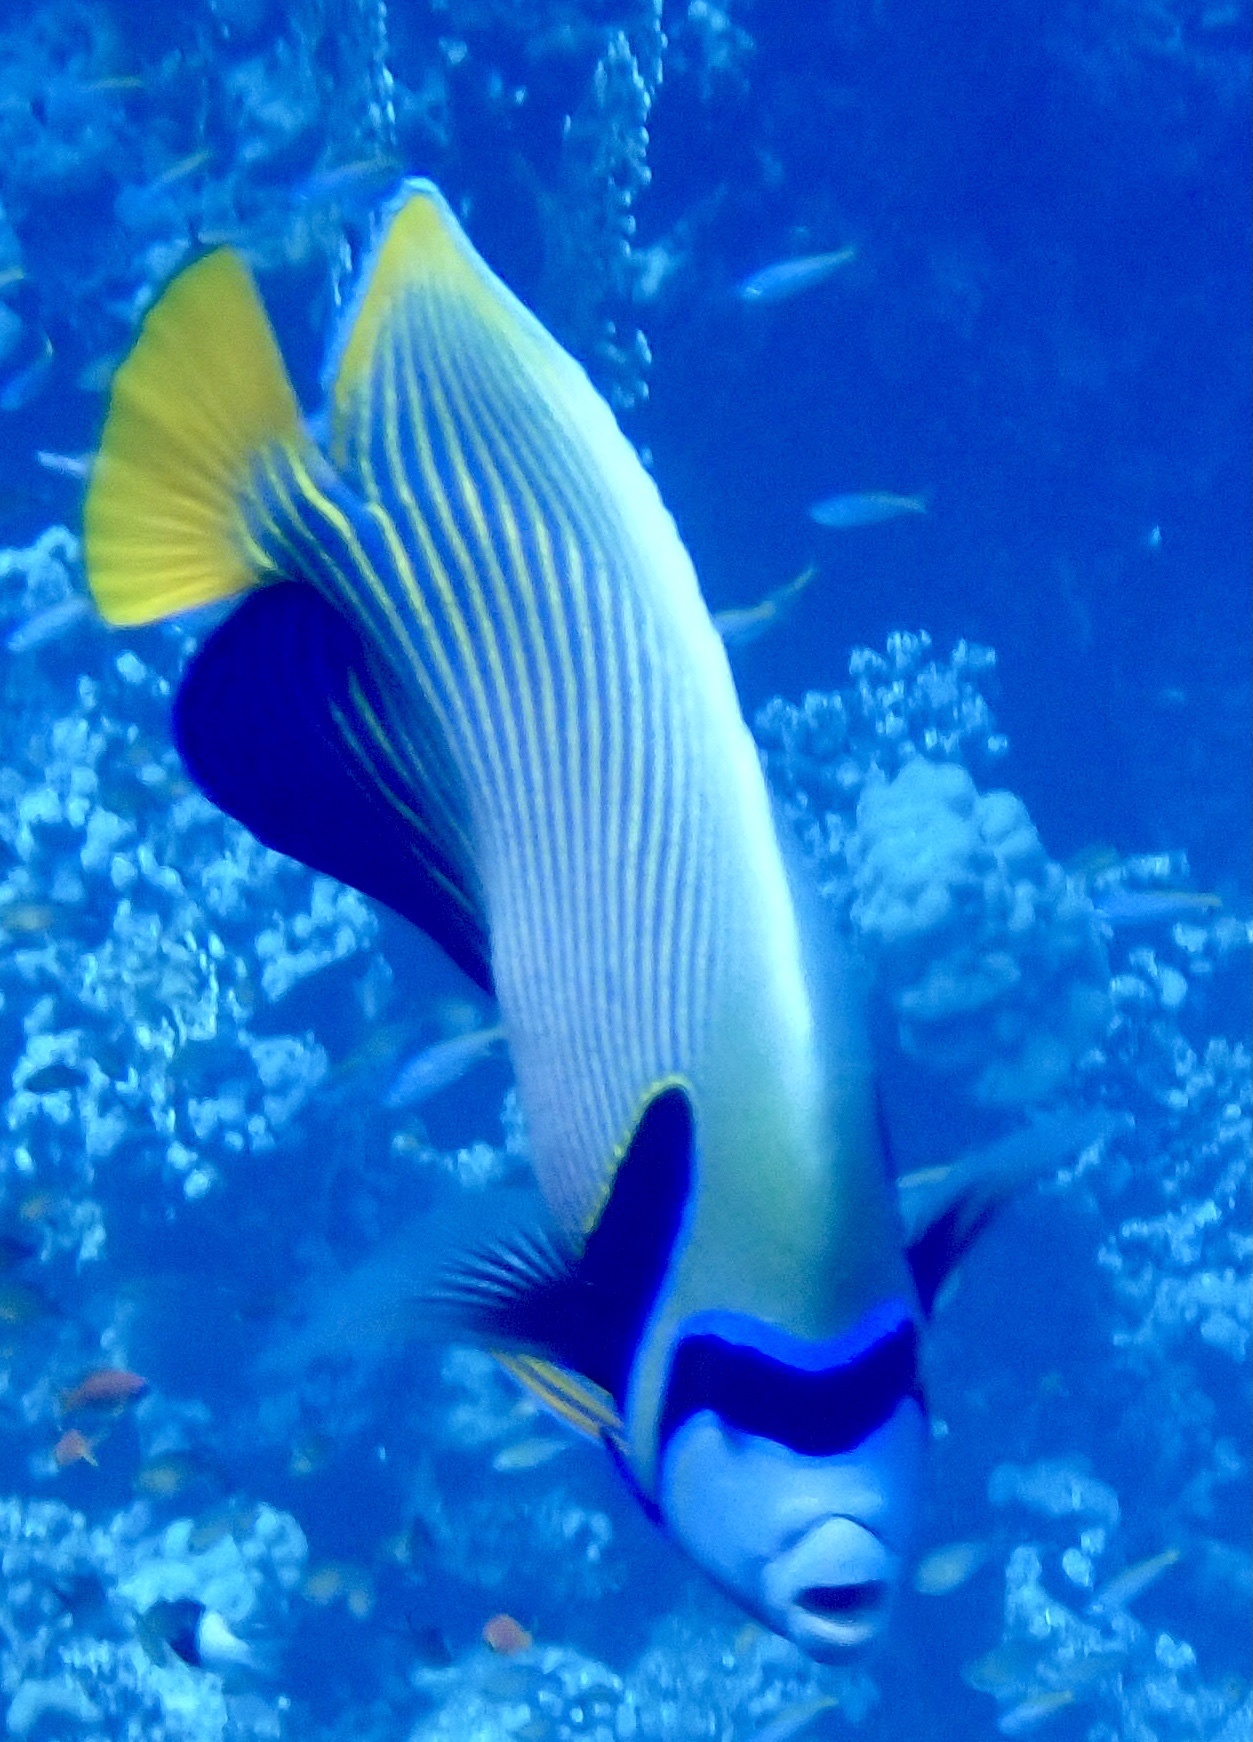
Pomacanthus imperator (Emperor Angelfish)